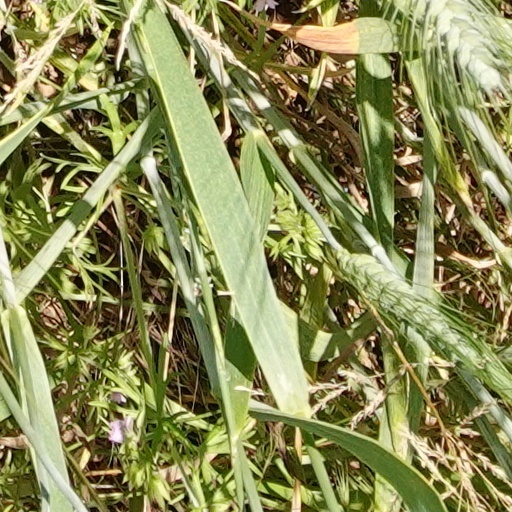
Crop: wheat